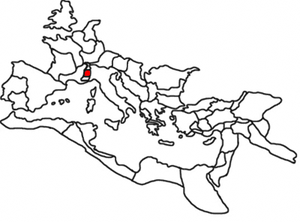
Alpes Cottiae
The Roman Empire ca. 120 AD, with the province of Alpes Cottiae highlighted
Alpes Cottiae var en provins i Romerriget, en af tre små provinser i Alperne, mellem det moderne Frankrig og Italien. Provinsens vigtigste opgave var at beskytte kommunikationen over Alperne. Alpes Cottiae naboer var Gallia Narbonensis i vest, Alpes Maritimae mod syd, Italia i øst og Alpes Graiae mod nord. Hovedstaden hed Segusio, det moderne Susa i Piemonte.